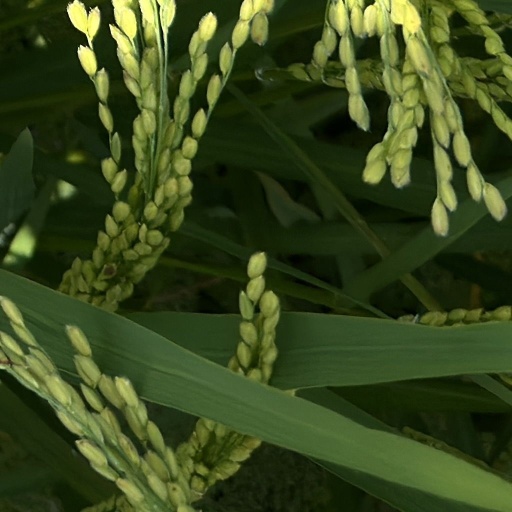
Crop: rice